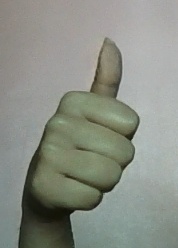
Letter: aleff